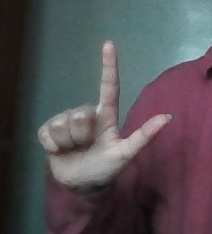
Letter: laam